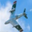
Label: airplane